Czech Gothic architecture

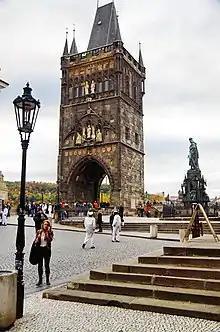
Bridge Tower of Charles Bridge in Prague

In the new-founded rich mining town Jihlava there were built three Early Gothic churches (parish, Minorite and Dominicane) in the 1240s which also belong to the oldest preserved Gothic churches in the Czech lands.